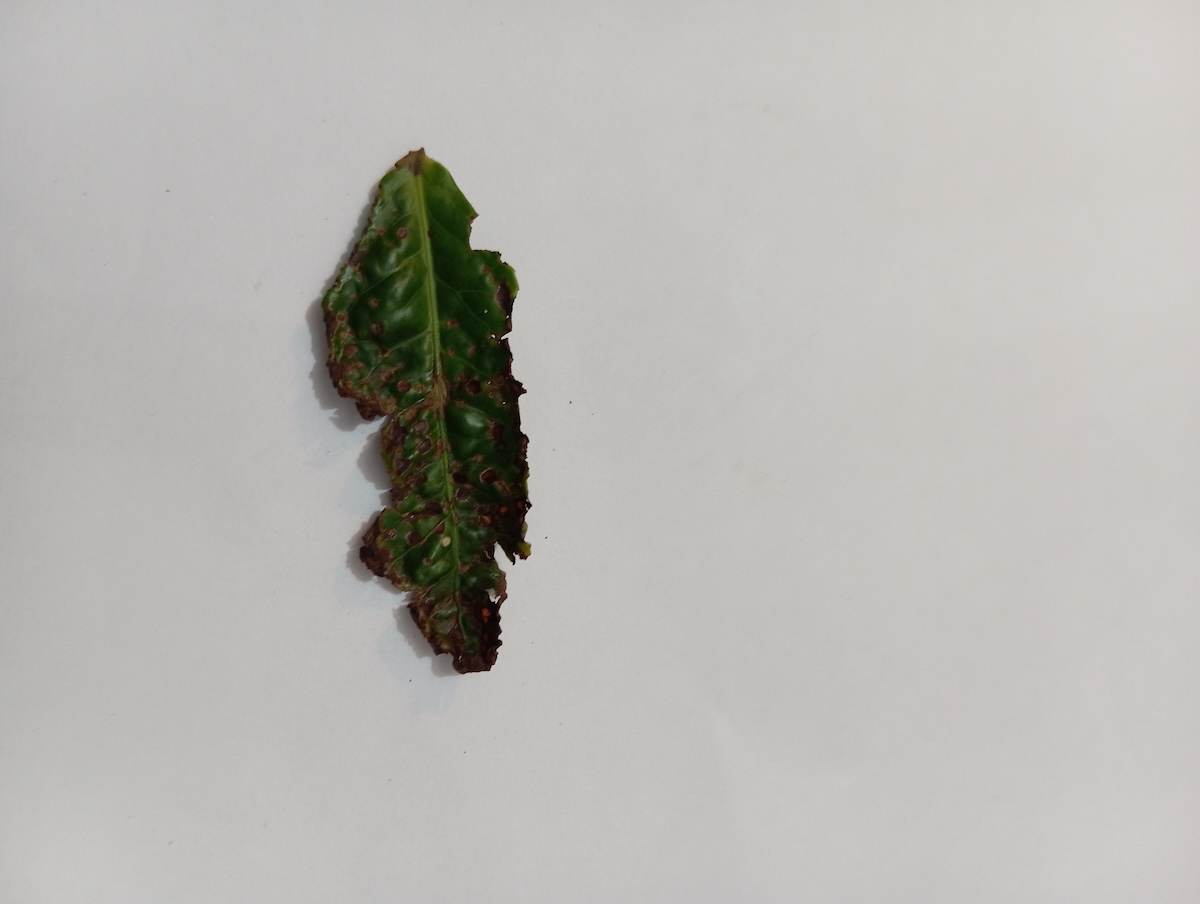
Label: Green mirid bug